Ayan Pal

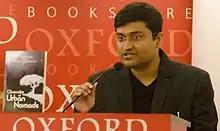
Pal at the launch of "Chronicles of Urban Nomads" at the Oxford Bookstore, Kolkata.

Ayan Pal is an Indian author and public speaker, best known for his novel "Confessions on an Island" as well as his acclaimed short stories featured in the anthologies "Chronicles of Urban Nomads" and "21 Tales to Tell". He has also co-authored "Crossed and Knotted", India’s first composite novel, which was included in the "Limca Book of Records".